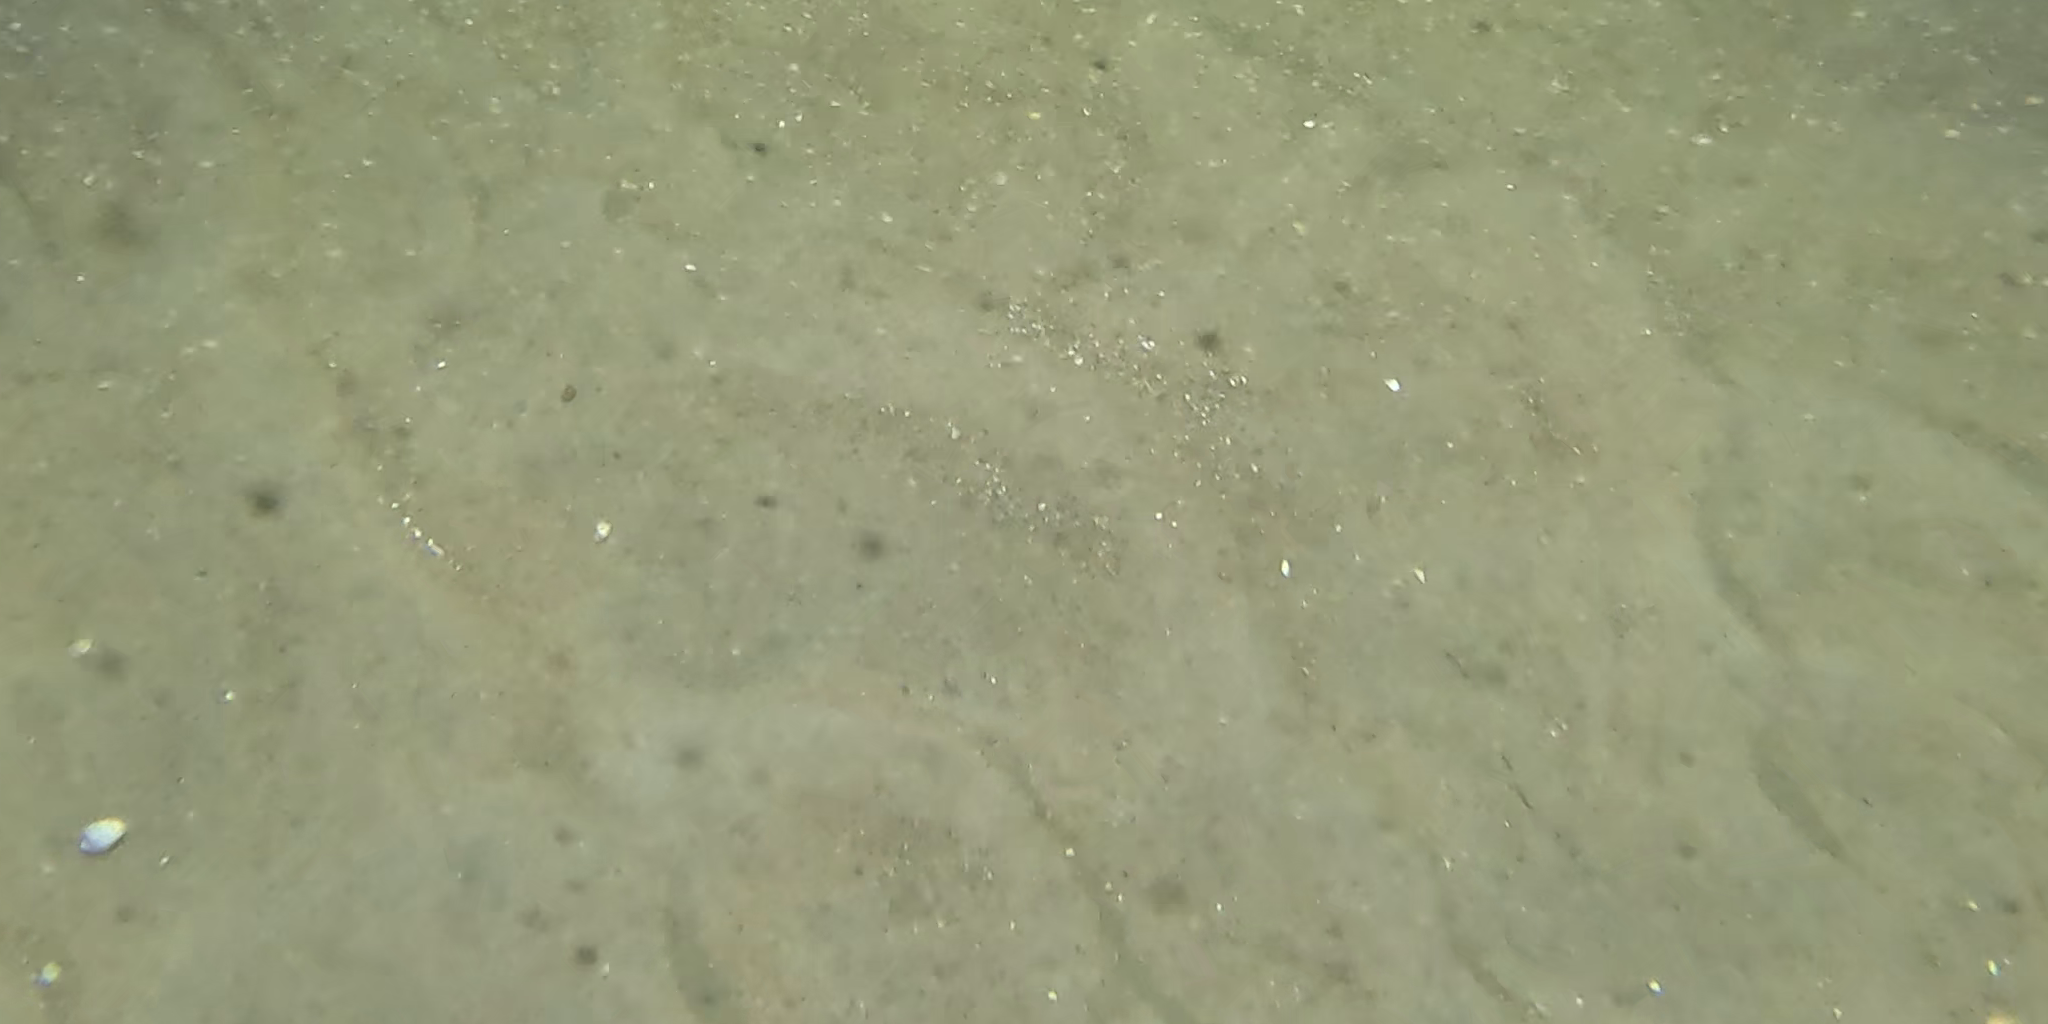
Seabed habitat: sand